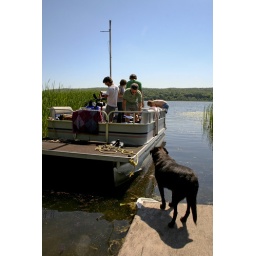
production photos for luke's angels' &amp;quot;in june&amp;quot; music video on location in st. cloud and avon, minnesota.